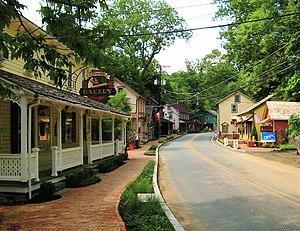
Warwick Township est un township, situé au nord-ouest du comté de Chester, aux États-Unis. En 2010, il comptait une population de 2 507 habitants.